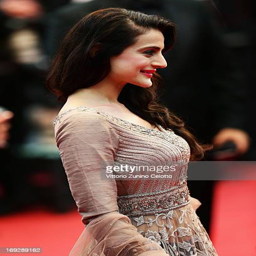
actor attends the premiere during festival at festivals